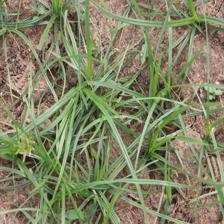
Label: Grass